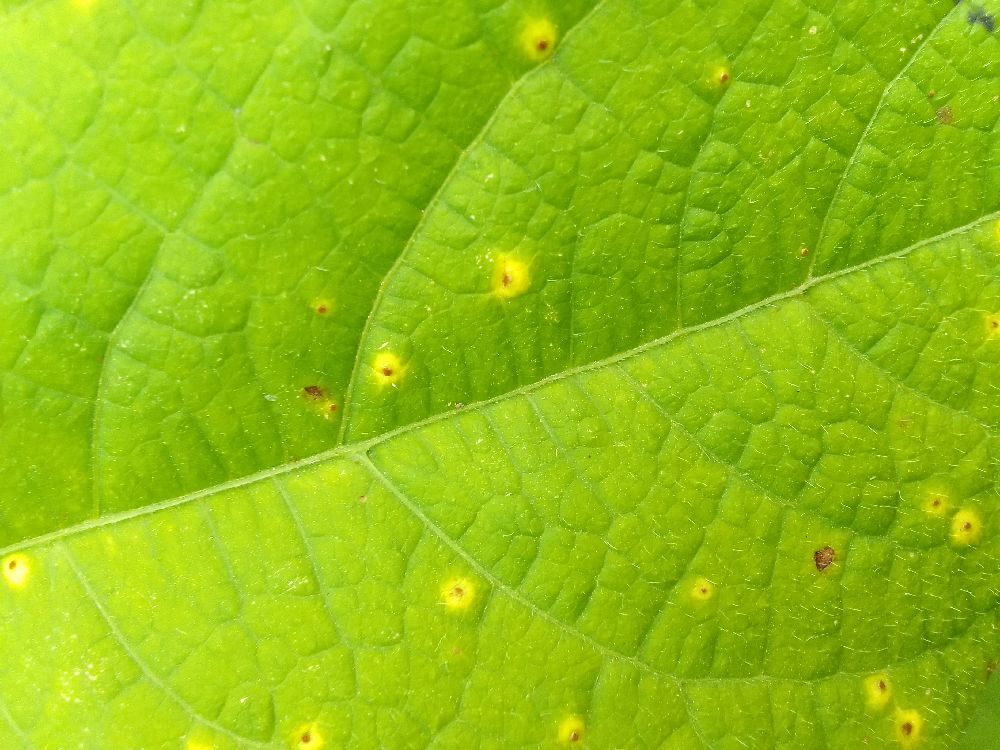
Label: rust